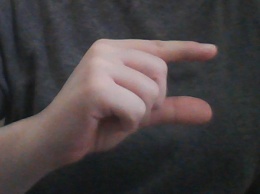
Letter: dal